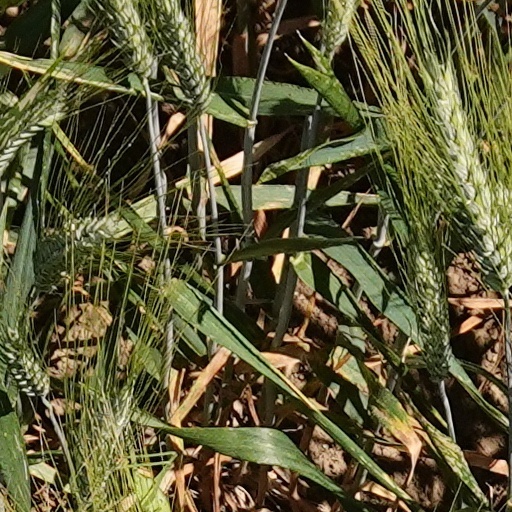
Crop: wheat